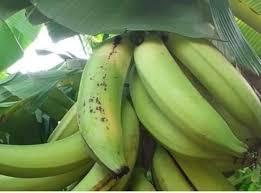
Hizi ni ndizi nyingi zaidi ambayo zimeiva na kuvunwa. Hii inaashiria kwamba ni msimu wa mvua, kwamba ndizi zimepandwa na sasa ni wakati  wa mavuno ambapo hizi tayari zimevunwa.